David McMillan House

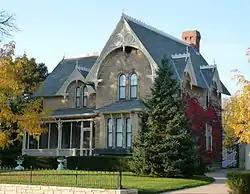

The David McMillan House is a High Victorian Gothic home in Stevens Point, Wisconsin, United States, which was built in 1873 by a local lumberman. It was added to the National Register of Historic Places in 1974.